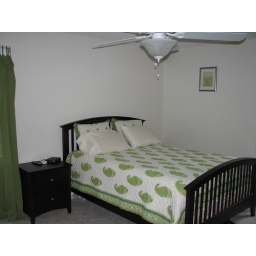
My bedroom - standing in the main doorway.